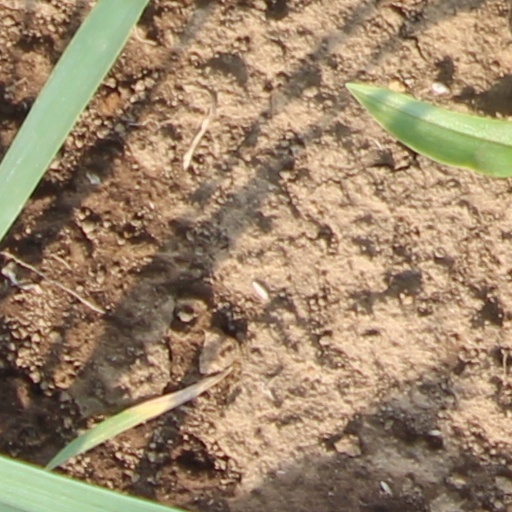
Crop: wheat